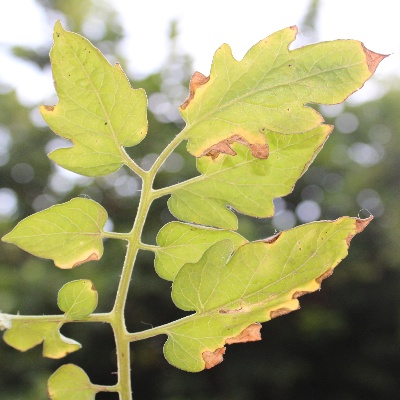
Crop: Tomato
Condition: septoria leaf spot